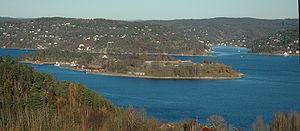
La forteresse d'Oscarsborg est une forteresse côtière norvégienne située dans l'Oslofjord, près de la petite ville de Drøbak. Elle est située en partie sur deux petits îlots. La batterie principale est sur l'île de Håøya alors que d'autres plus petites sont sur le continent. Elle était un territoire militaire jusqu'en 2003 date à laquelle elle a été ouverte au public.